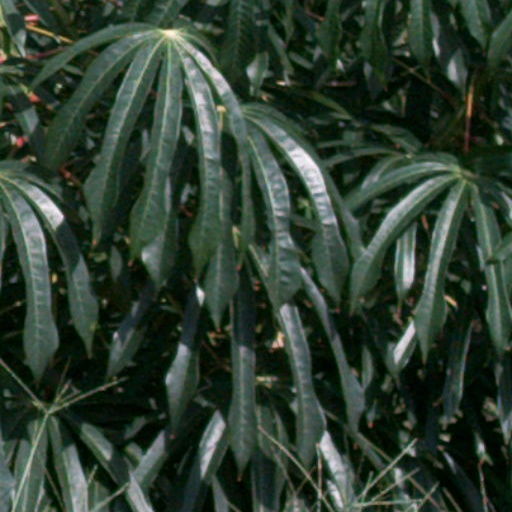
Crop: cassava